Dark Stairways

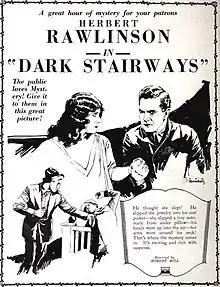
Advertisement

Dark Stairways is a 1924 American silent mystery film directed by Robert F. Hill and starring Herbert Rawlinson, Ruth Dwyer, and Hayden Stevenson.